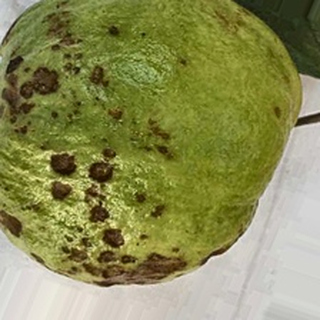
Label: guava_anthracnose